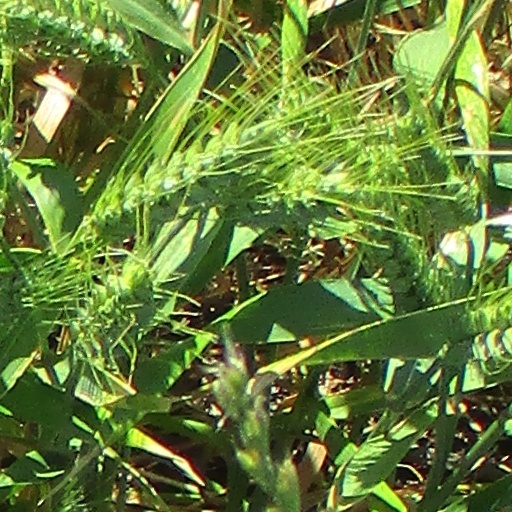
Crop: wheat